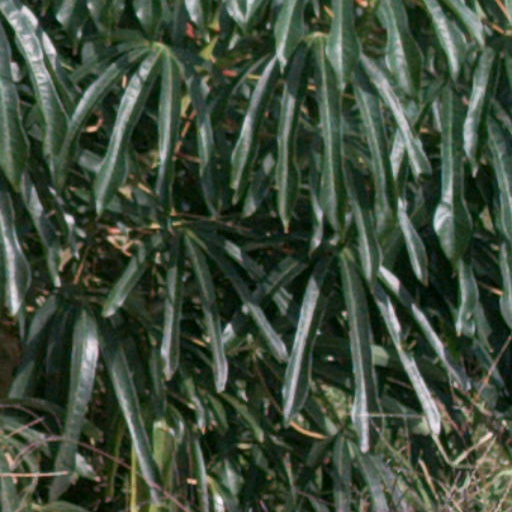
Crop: cassava